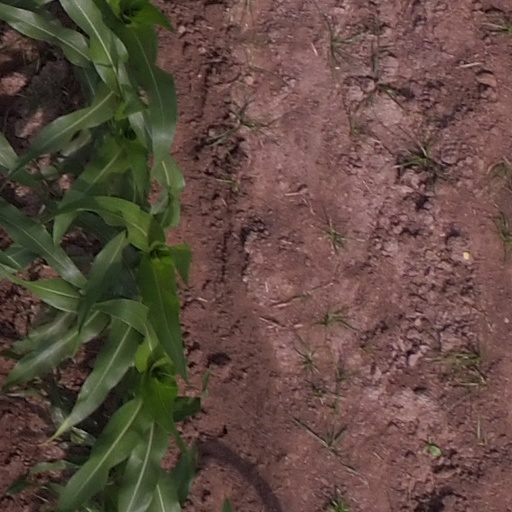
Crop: maize; corn